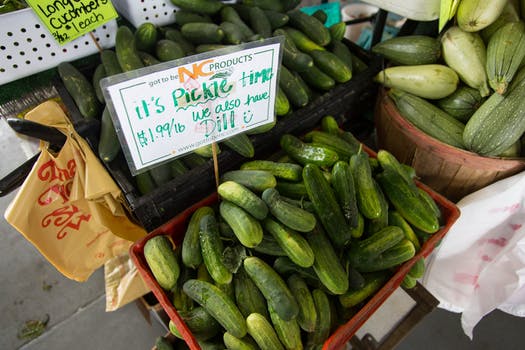
Label: No Watermark